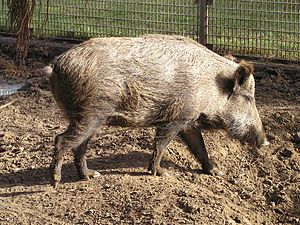
Vildsvin / Billeder
Vildsvinet er et parrettået hovdyr som tilhører svinefamilien. Arten regnes som tamsvinets vilde forfader. Vildsvinet er altædende og meget tilpasningsdygtigt. I Mellemeuropa stiger bestanden i øjeblikket, især på grund af øget dyrkning af majs, og vildsvinet indvandrer i stigende grad til beboede områder.